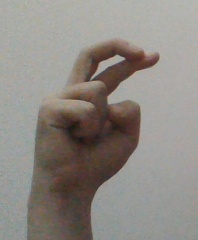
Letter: zay